Wartburg, Tennessee

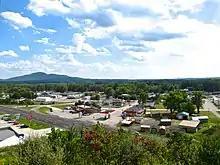
View of Wartburg with Lone Mountain on the left

Wartburg is situated amidst the Crab Orchard Mountains, a sub-range of the Cumberland Mountains, near the eastern edge of the Cumberland Plateau. Bird Mountain dominates the area east of Wartburg, rising from its base at the edge of the city and stretching for some to its summit at Frozen Head State Park. The Emory River, its source near the summit of Bird, flows westwardly along the mountain's northern base, passing just north of Wartburg, and turning south before dropping off the plateau and emptying into the Watts Bar Lake impoundment of the Tennessee River. The Obed River flows eastwardly from Cumberland County through a scenic gorge before emptying into the Emory just west of Wartburg.